Crustacean

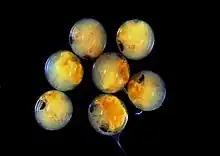
Seven round translucent spheres: inside some of them, a pair of compound eyes can be seen.

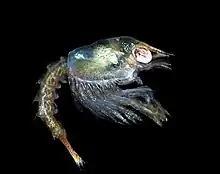
A grey-green translucent animal is seen from the side. The eye is large and shining and is in a recess of the large carapace and its long rostrum. An abdomen, similar in length to the carapace, projects from the rear, and below the carapace, there is a mass of legs, some with small claws.

Most crustaceans have separate sexes, and reproduce sexually. In fact, a recent study explains how the male "T. californicus" decide which females to mate with by dietary differences, preferring when the females are algae-fed instead of yeast-fed. A small number are hermaphrodites, including barnacles, remipedes, and Cephalocarida. Some may even change sex during the course of their life. Parthenogenesis is also widespread among crustaceans, where viable eggs are produced by a female without needing fertilisation by a male. This occurs in many branchiopods, some ostracods, some isopods, and certain "higher" crustaceans, such as the "Marmorkrebs" crayfish.